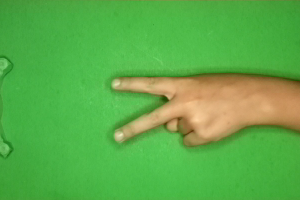
Label: scissors